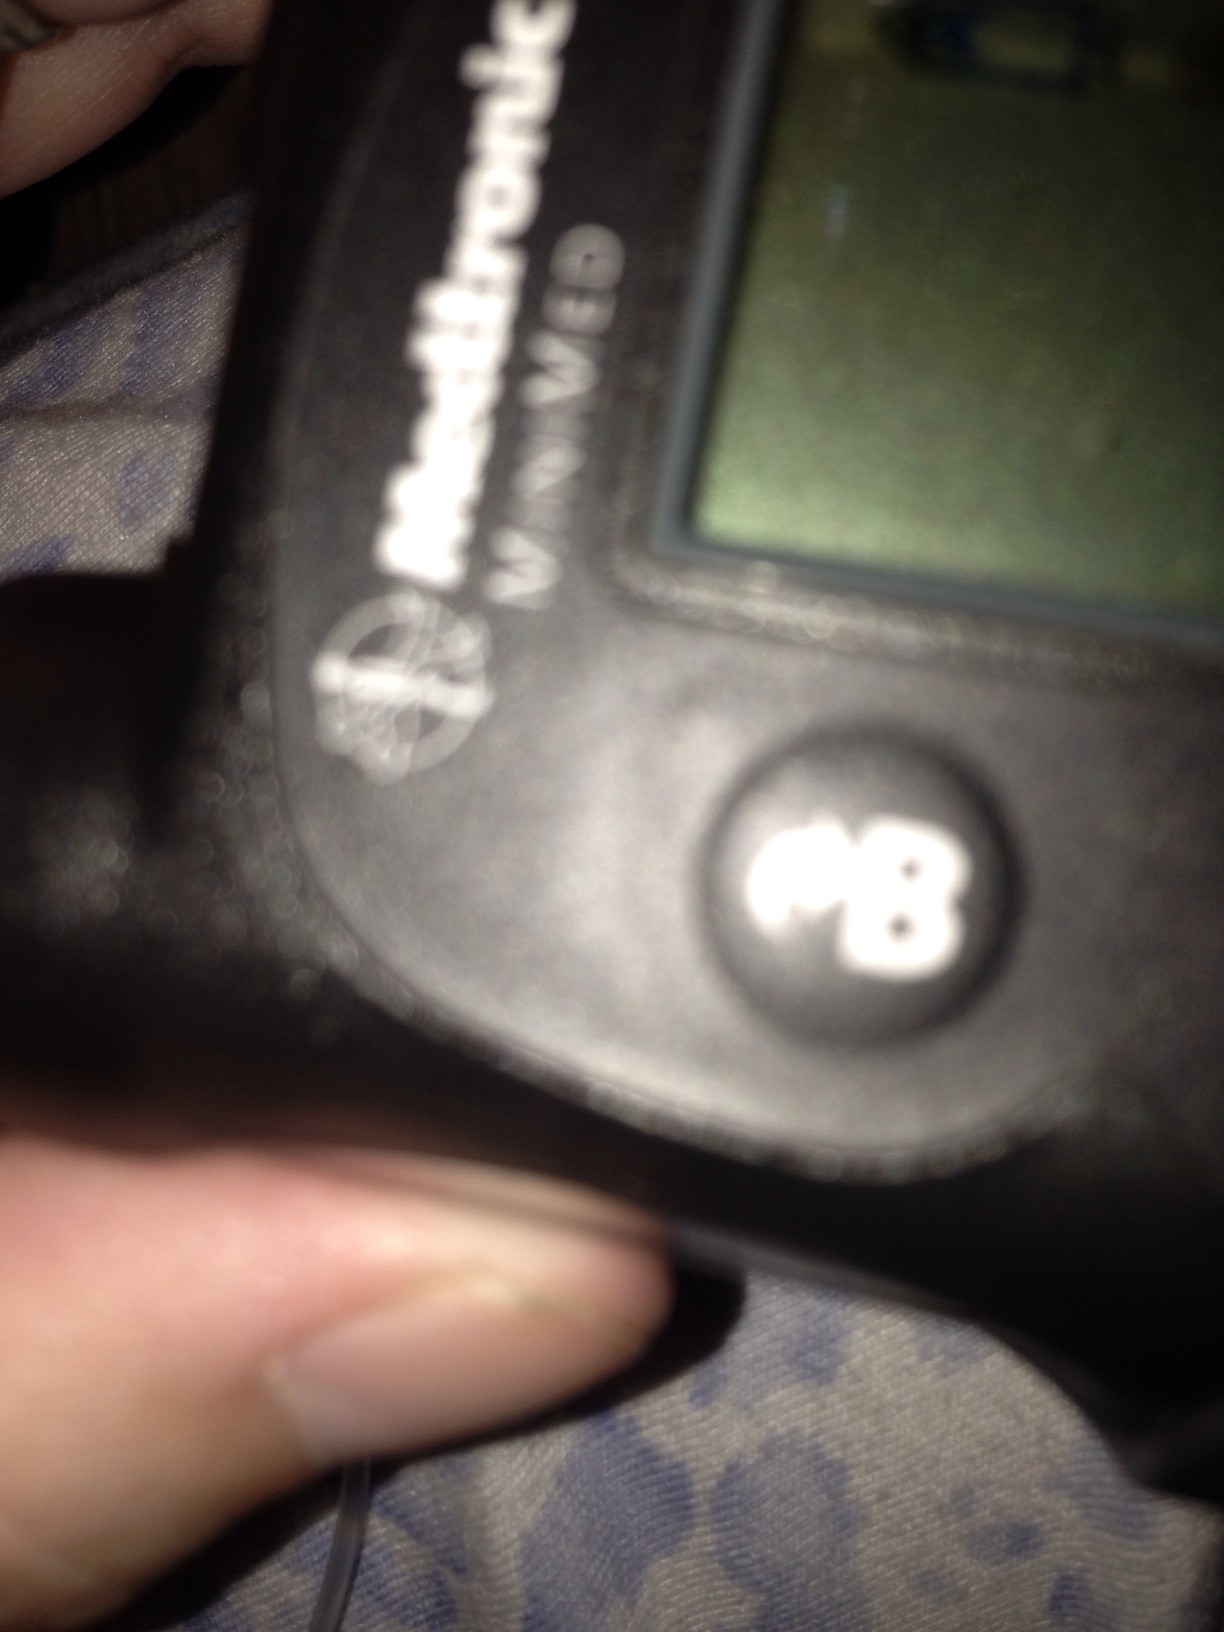Question: What does the screen say and do I need better lighting for the camera?
Answer: unanswerable